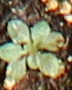
Label: Horseweed